Juvenilia (Hunt poetry collection)

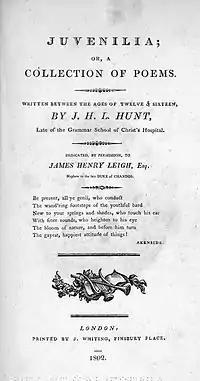
1802 title page

Juvenilia; or, a Collection of Poems Written between the ages of Twelve and Sixteen by J. H. L. Hunt, Late of the Grammar School of Christ's Hospital, commonly known as Juvenilia, was a collection of poems written by James Henry Leigh Hunt at a young age and published in March 1801. As an unknown author, Hunt's work was not accepted by any professional publishers, and his father Isaac Hunt instead entered into an agreement with the printer James Whiting to have the collection printed privately. The collection had over 800 subscribers, including important academics, politicians and lawyers, and even people from the United States. The critical and public response to Hunt's work was positive; by 1803 the collection had run into four volumes. The "Monthly Mirror" declared the collection to show "proofs of poetic genius, and literary ability", and Edmund Blunden held that the collection acted as a predictor of Hunt's later success. Hunt himself came to despise the collection as "a heap of imitations, all but absolutely worthless", but critics have argued that without this early success to bolster his confidence Hunt's later career could have been far less successful.